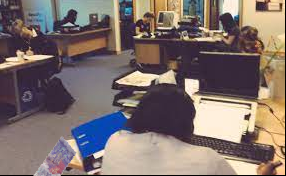
Denominación: 100